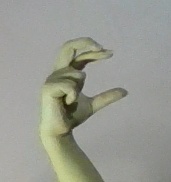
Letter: thal